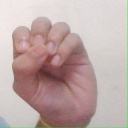
अक्षर: उ